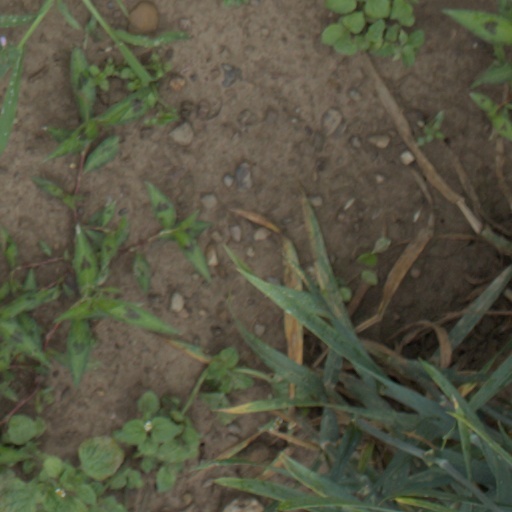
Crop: wheat